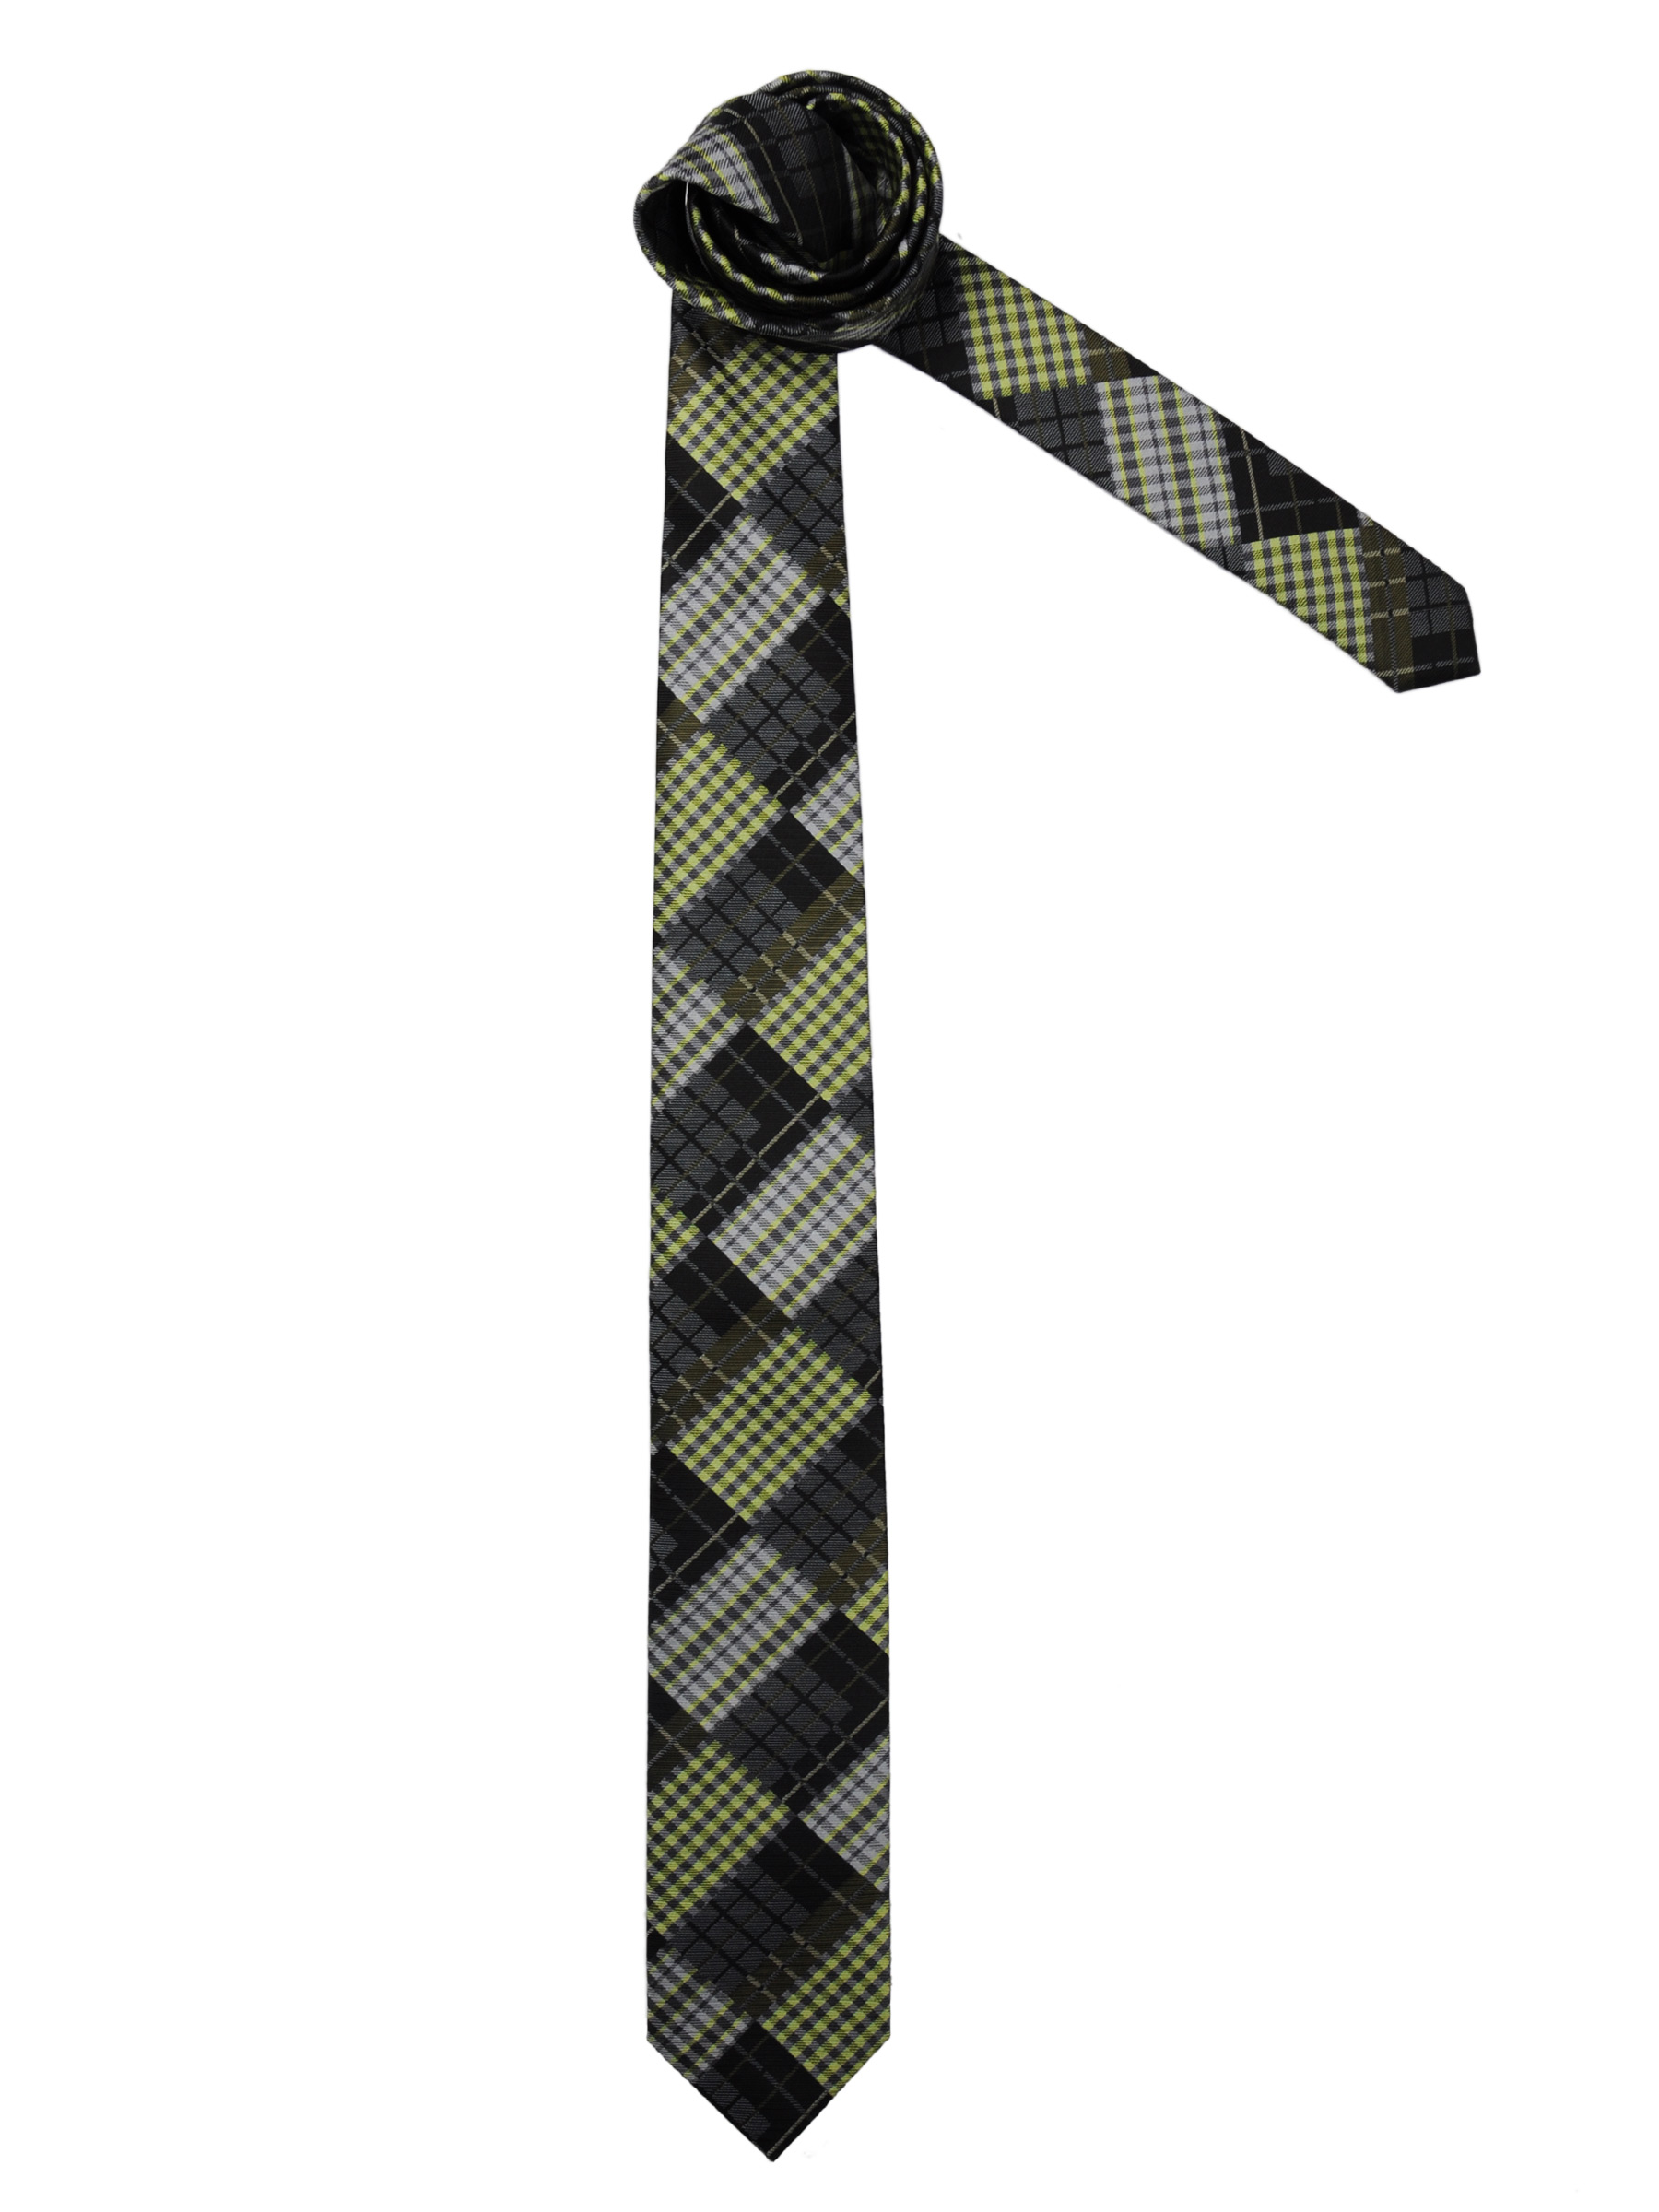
Indigo Nation Men Green Check Black Ties
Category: Accessories / Ties / Ties
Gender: Men
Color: Black
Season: Fall 2011
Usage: Formal